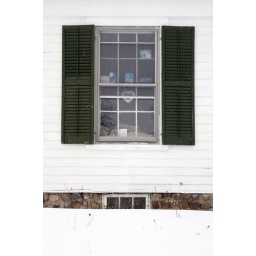
east bedroom window in the snow